Burette

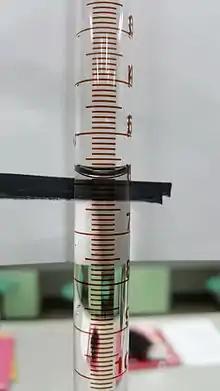
Black strip technique

In order to measure the amount of solution added in or drained out, the burette must be observed at eye level straight to the bottom of the meniscus. The liquid in the burette should be completely free of bubbles to ensure accurate measurements. The difference in volume can be calculated by taking the difference of the final and initial recorded volume. Using the burette with a colorless solution may make it difficult to observe the bottom of the meniscus, so the black strip technique can make it easier to accurately observe and record measurements.